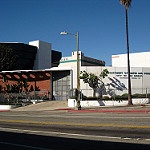
Scene: Outdoor